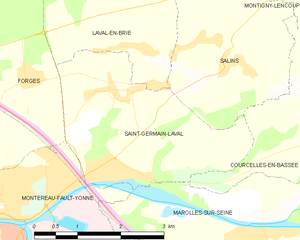
Carte des communes françaises Saint-Germain-Laval